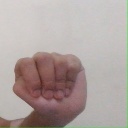
अक्षर: ठ